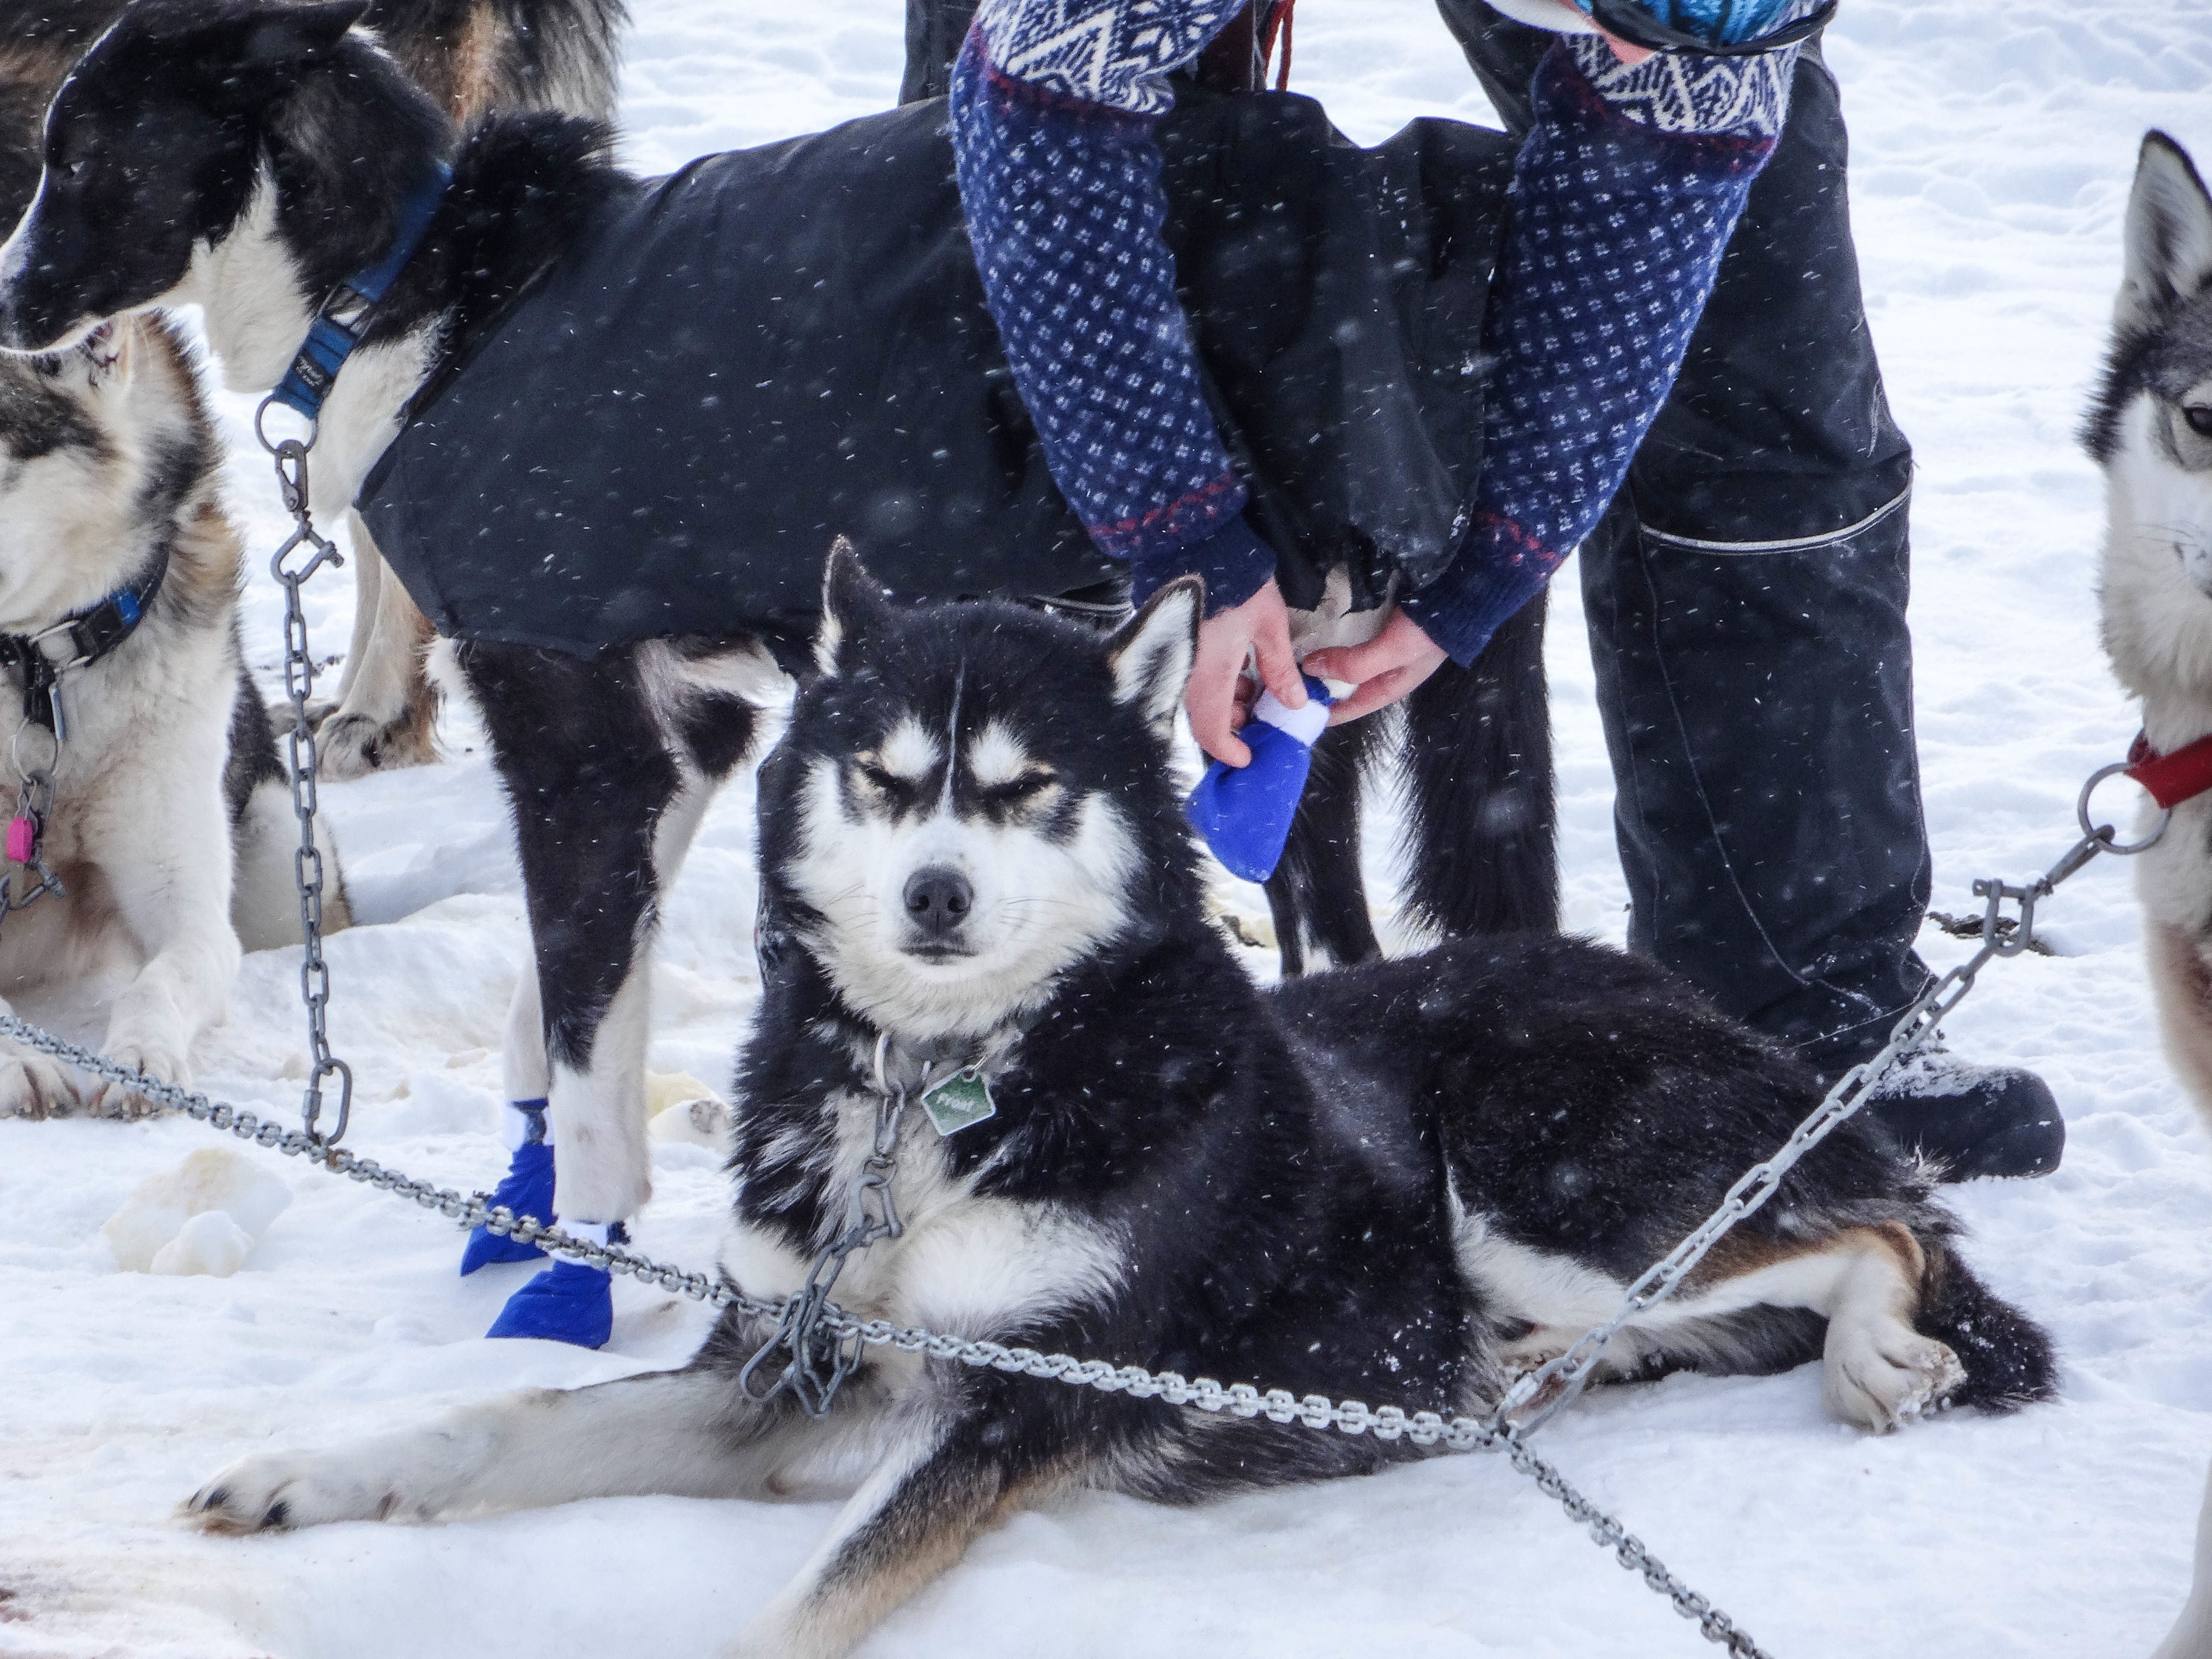
snow, winter, dog, vehicle, mammal, vertebrate, dog sled, sled dog, siberian husky, alaskan malamute, dog like mammal, dog breed group, greenland dog, east siberian laika, west siberian laika, sled dog racing, mushing